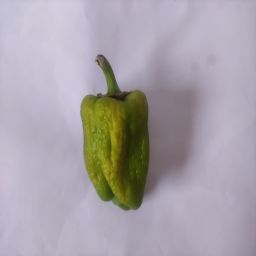
Crop: Bell Pepper
Quality: Ripe